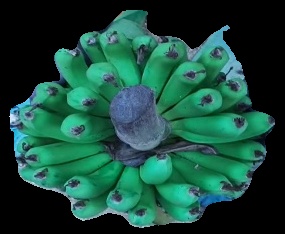
Variety: pachbale
Grade: grade2